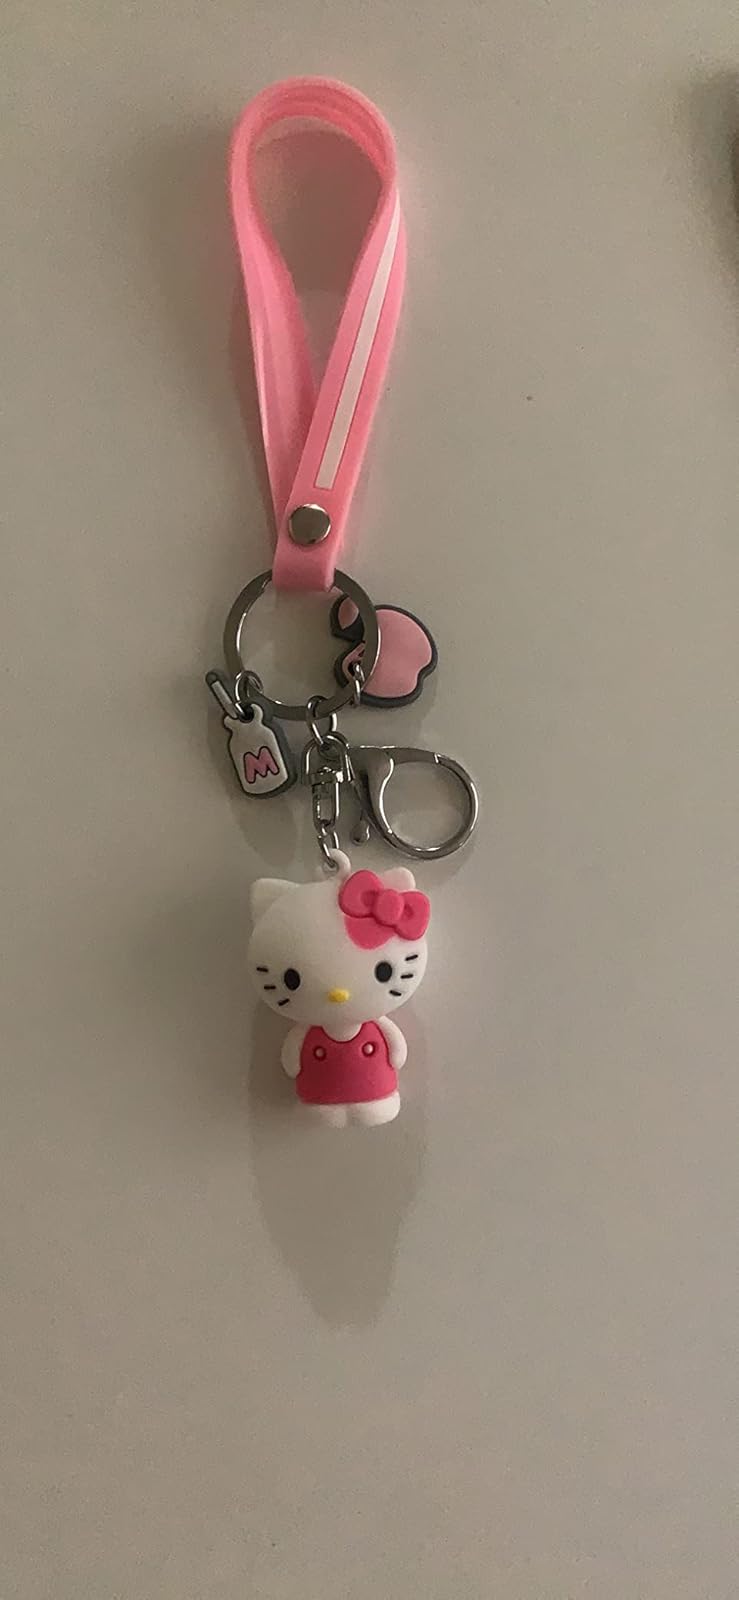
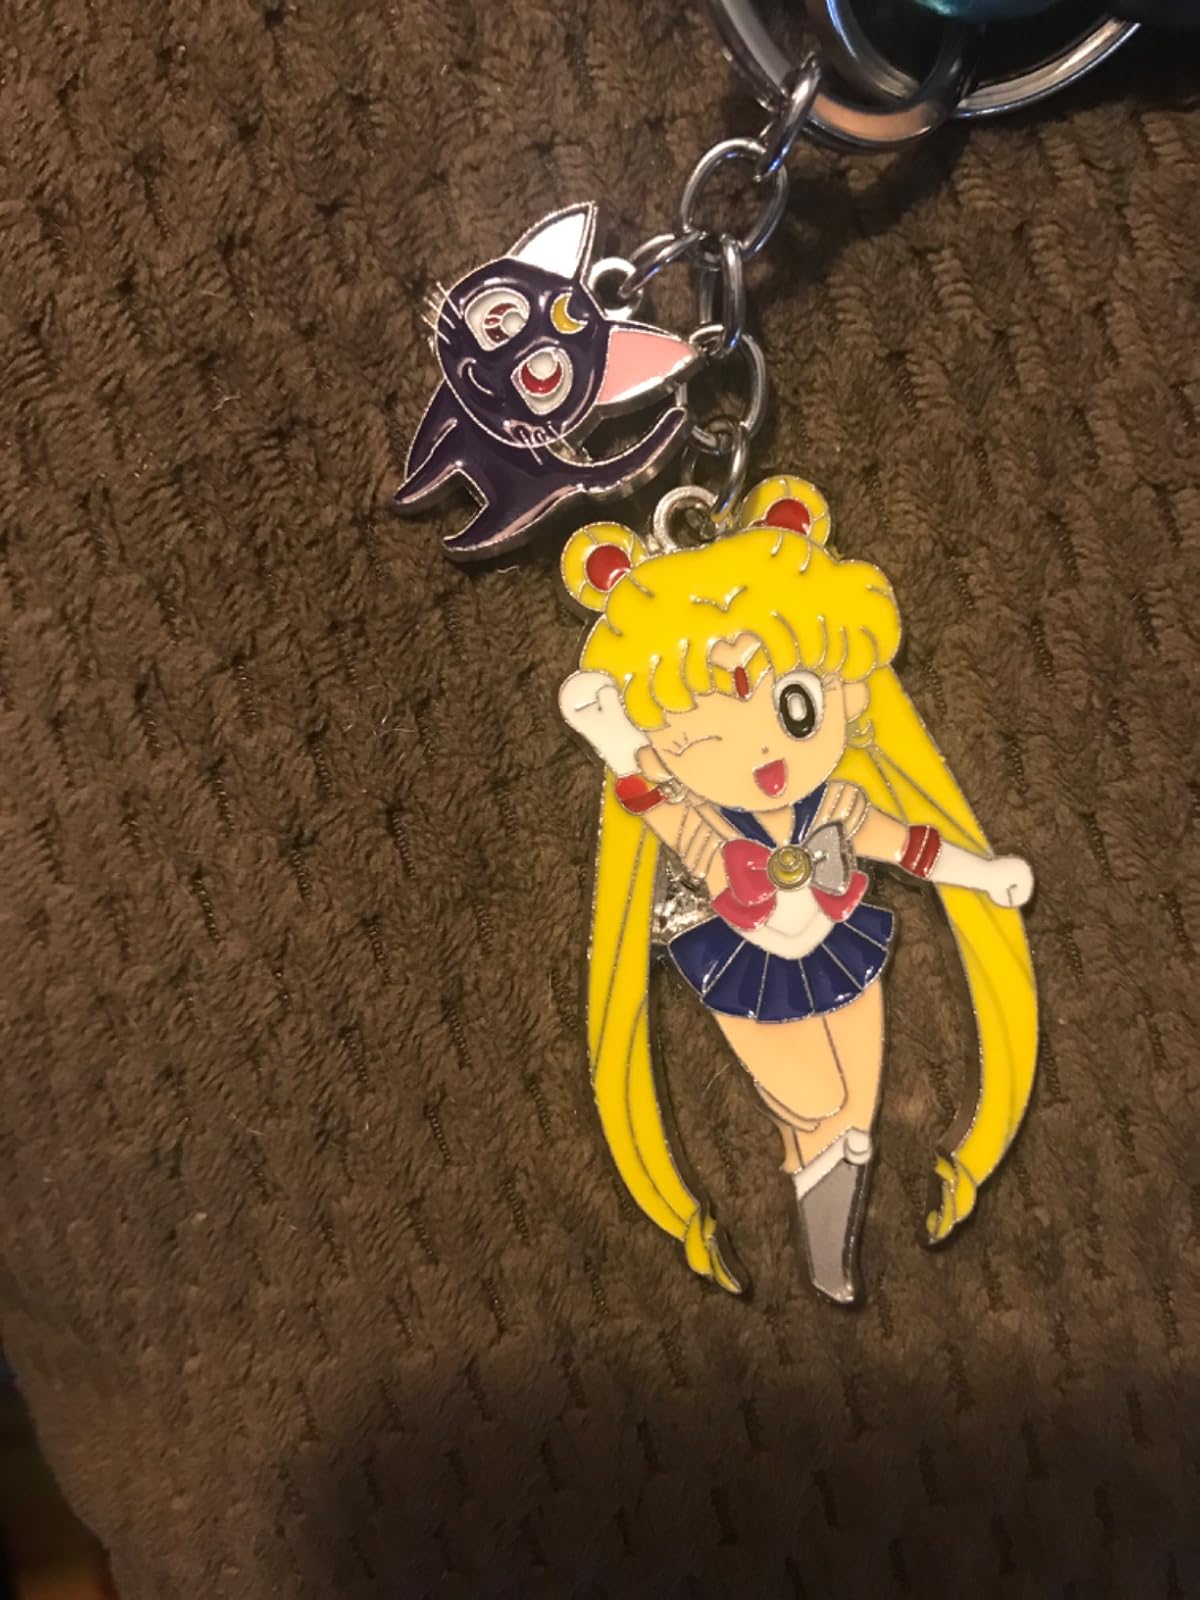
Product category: accessories_keychain
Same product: no